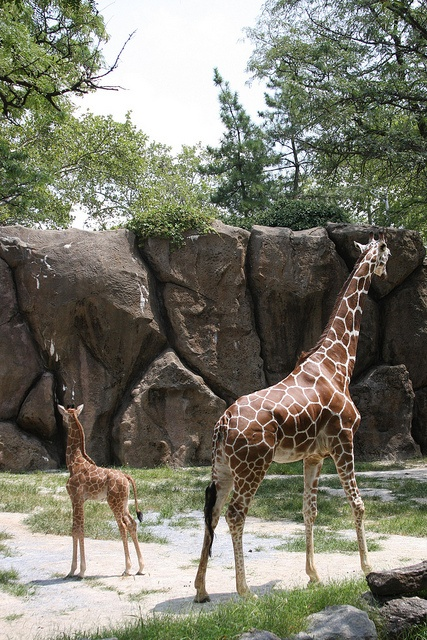
A mother giraffe standing next to a small giraffe at a zoo.
a baby giraffe standing next to an adult giraffe in a stone enclosure.
A mother giraffes with a baby giraffe in an enclosure
a large giraffe and a small giraffe next to a rock formation
An adult giraffe standing by a baby giraffe near some rocks